Francesc Cambó

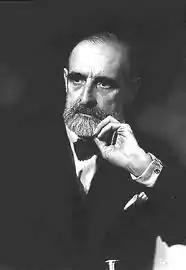

Francesc Cambó i Batlle (2 September 1876 – 30 April 1947) was a conservative Spanish politician from Catalonia, founder and leader of the autonomist party "Lliga Regionalista". He was a minister in several Spanish governments. He supported a number of artistic and cultural endeavours, especially, the translation of Greek and Latin classical texts to Catalan.